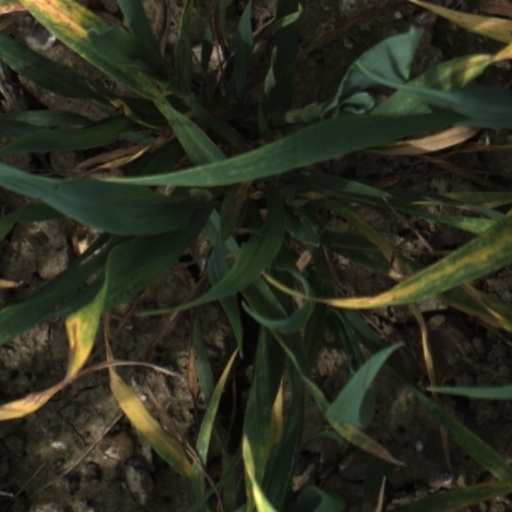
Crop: wheat